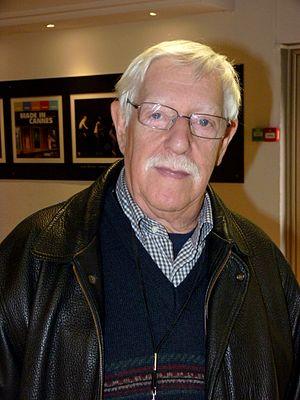
Raoul Cauvin, aux 25èmes Rencontres cinématographiques de Cannes.
Spirou est un périodique de bande dessinée belge francophone hebdomadaire dans lequel sont ou ont été publiées plusieurs séries dont certaines ont marqué le neuvième art comme Spirou et Fantasio, Lucky Luke, Buck Danny, Boule et Bill, Gaston, Les Schtroumpfs ou encore Les Tuniques bleues.